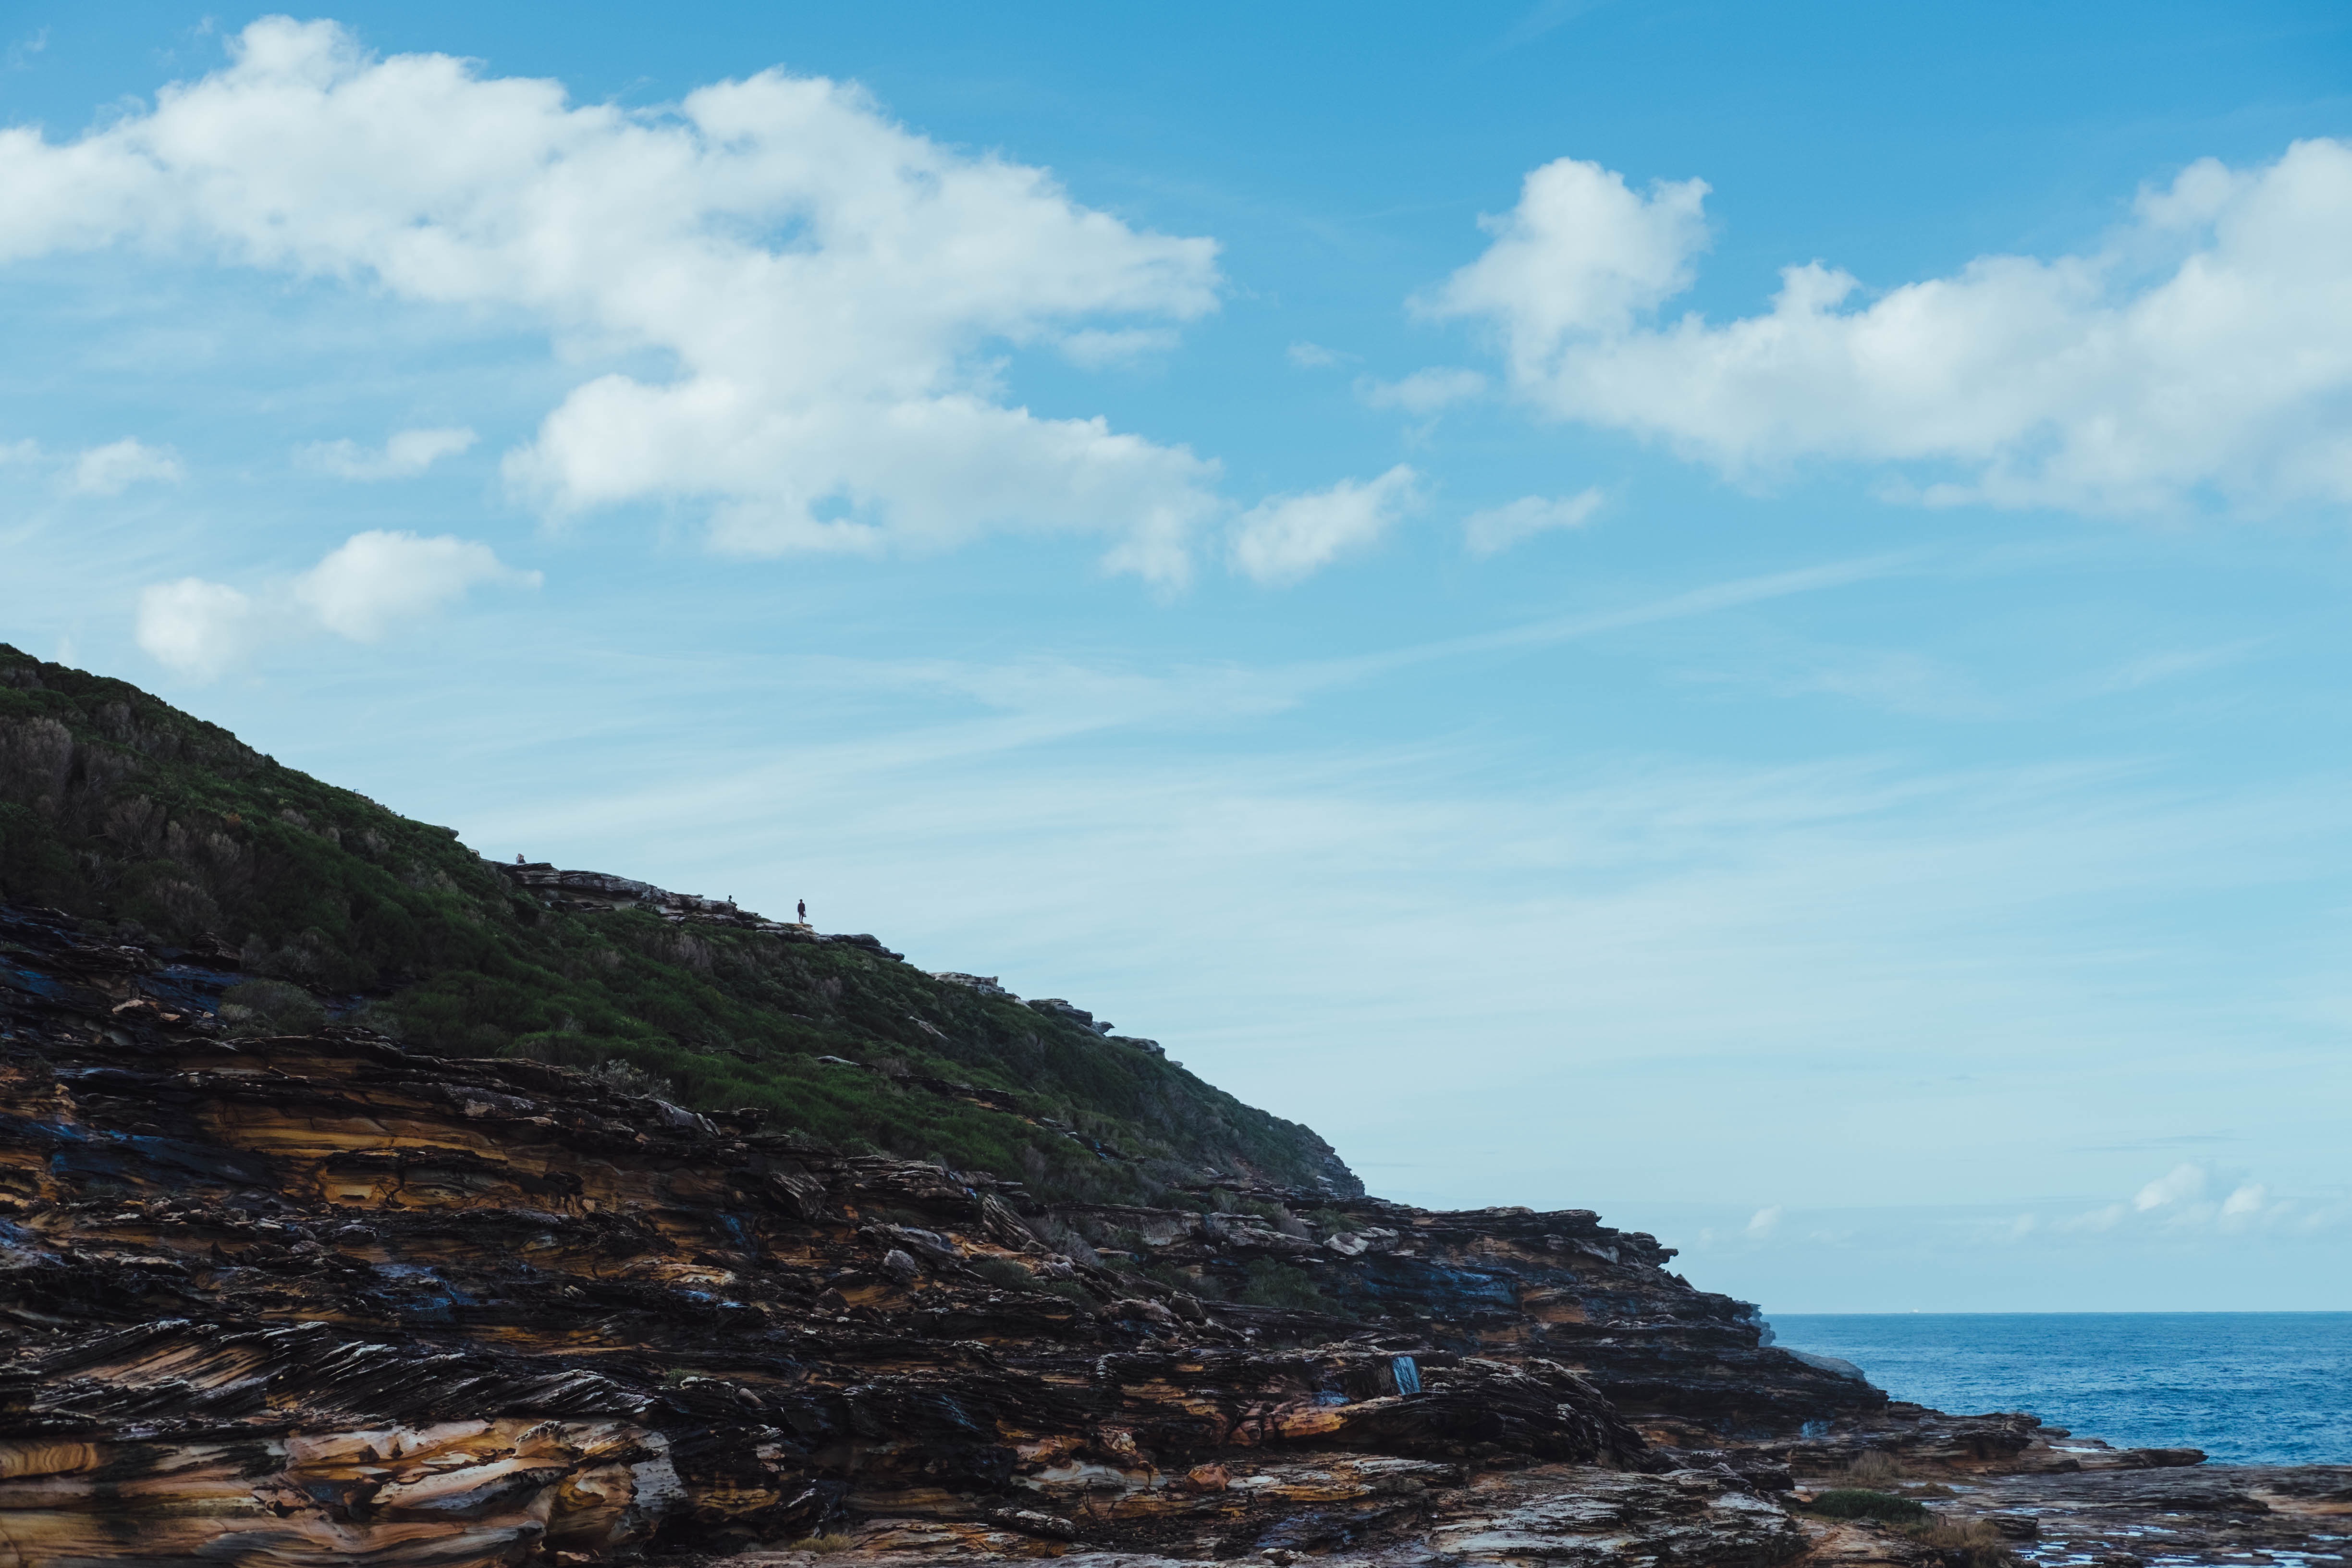
beach, landscape, sea, coast, rock, ocean, horizon, mountain, cloud, sky, shore, cliff, bay, terrain, body of water, cape, landform, geographical feature